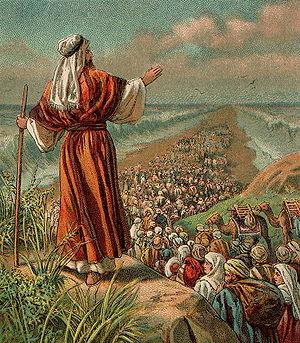
Le pharaon de l'Exode est le pharaon qui aurait régné sur l'Égypte lors de l'Exode décrit dans la Bible. Au cœur de ce sujet se trouve le problème de l'identification de ce pharaon ainsi que l'historicité de l'Exode.